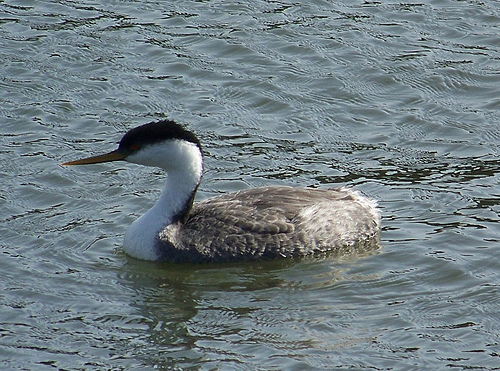
a large sized bird that has a white neck and spotted wings
this bird has a long straight bill, a white throat and breast, and a black crown.
this waterbird has a long sharp beak with a black crest on the head over a white neck and grey feathers on the body.
this gray bird has a white neck and black crown with a long pointy beak.
this large bird is grey and has a white neck
this bird has a light grey back, with a white breast a pointy bill and a black nape and hood.
this bird sitting in water has a black crown, gray wingbars, and a white throat.
this bird is white, black and gray in color, with a long and flat yellow beak.
this bird has a black head/crown and it has a brown wing bar
this birds black crown continues to run down the nape of its long neck, while its white throat continues to run down its underside.
Species: Western Grebe